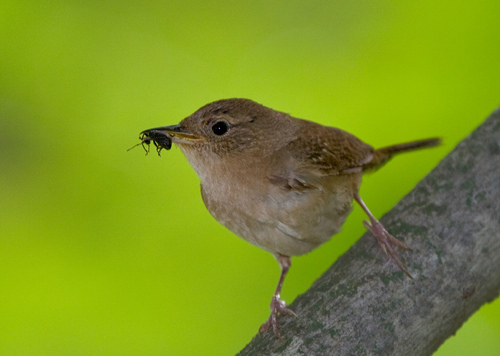
a tiny tan bird with tan tarsus, dark brown retrices, and a brown bill.
this little brown bird has very thin legs, large black eyes, and its head is not prominent.
the bird is mainly light beige, tail is a little darker as well as the wings.
this is a very small bird with a dark brown body and light brown breast.
this bird has a speckled belly and breast with a short pointy bill.
this hungry bird is covered entirely in light brown coloring with a spattering of dark accents.
this bird is brown with white and has a very short beak.
this bird is brown in color, with a brown beak.
this tiny bird has a long dark bill and a belly which is white with brown flecks.
this bird has a brown and white breast coloration and a pointed bill
Species: House Wren